DeWitt Clinton

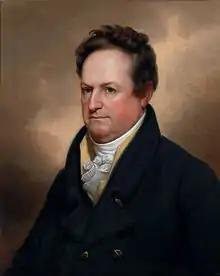
"Portrait of DeWitt Clinton" by Rembrandt Peale, 1823

DeWitt Clinton (March 2, 1769February 11, 1828) was an American politician and naturalist. He served as a United States senator, as the mayor of New York City, and as the sixth governor of New York. In the last capacity, he was largely responsible for the construction of the Erie Canal. Clinton was a major candidate for the American presidency in the election of 1812, challenging incumbent James Madison.